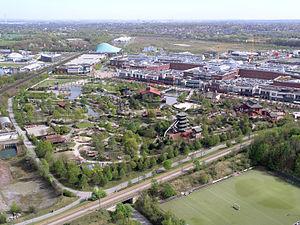
Sea Life Abenteuer Park était un parc d'attractions et animalier situé à Oberhausen en Allemagne. Propriété de Merlin Entertainments, il est alors situé en lieu et place de l'ancien parc de loisirs CentrO.Park.